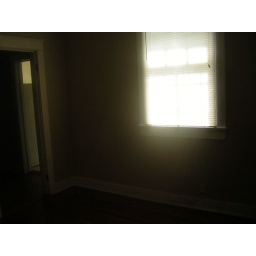
window in 1st bedroom door to 2nd bedroom